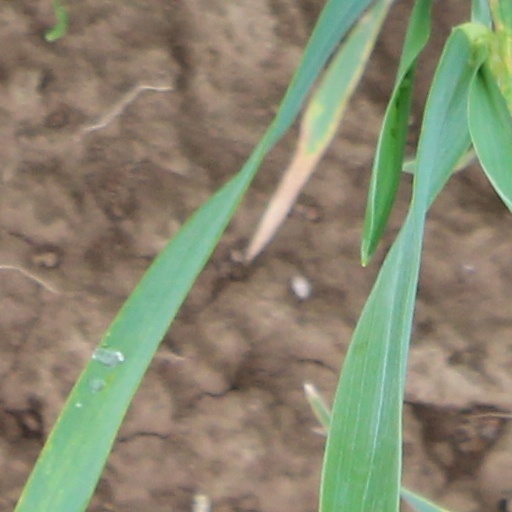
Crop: wheat